79th Street station (BMT West End Line)

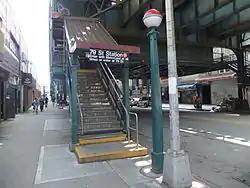
Eastern street stair

79th Street station opened on June 24, 1916 along with the first portion of the BMT West End Line from 36th Street on the BMT Fourth Avenue Line to 18th Avenue station. The line was originally a surface excursion railway to Coney Island, called the Brooklyn, Bath and Coney Island Railroad, which was established in 1862, but did not reach Coney Island until 1864. Under the Dual Contracts of 1913, an elevated line was built over New Utrecht Avenue, 86th Street and Stillwell Avenue. The section of the West End Line between 62nd Street and 18th Avenue originally opened with only one track in service. The second track between 62nd Street and 18th Avenue opened on July 8, 1916.